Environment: lab
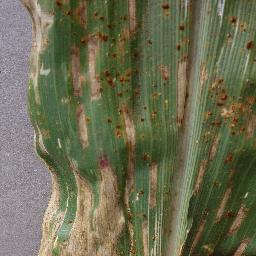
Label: gray_leaf_spot